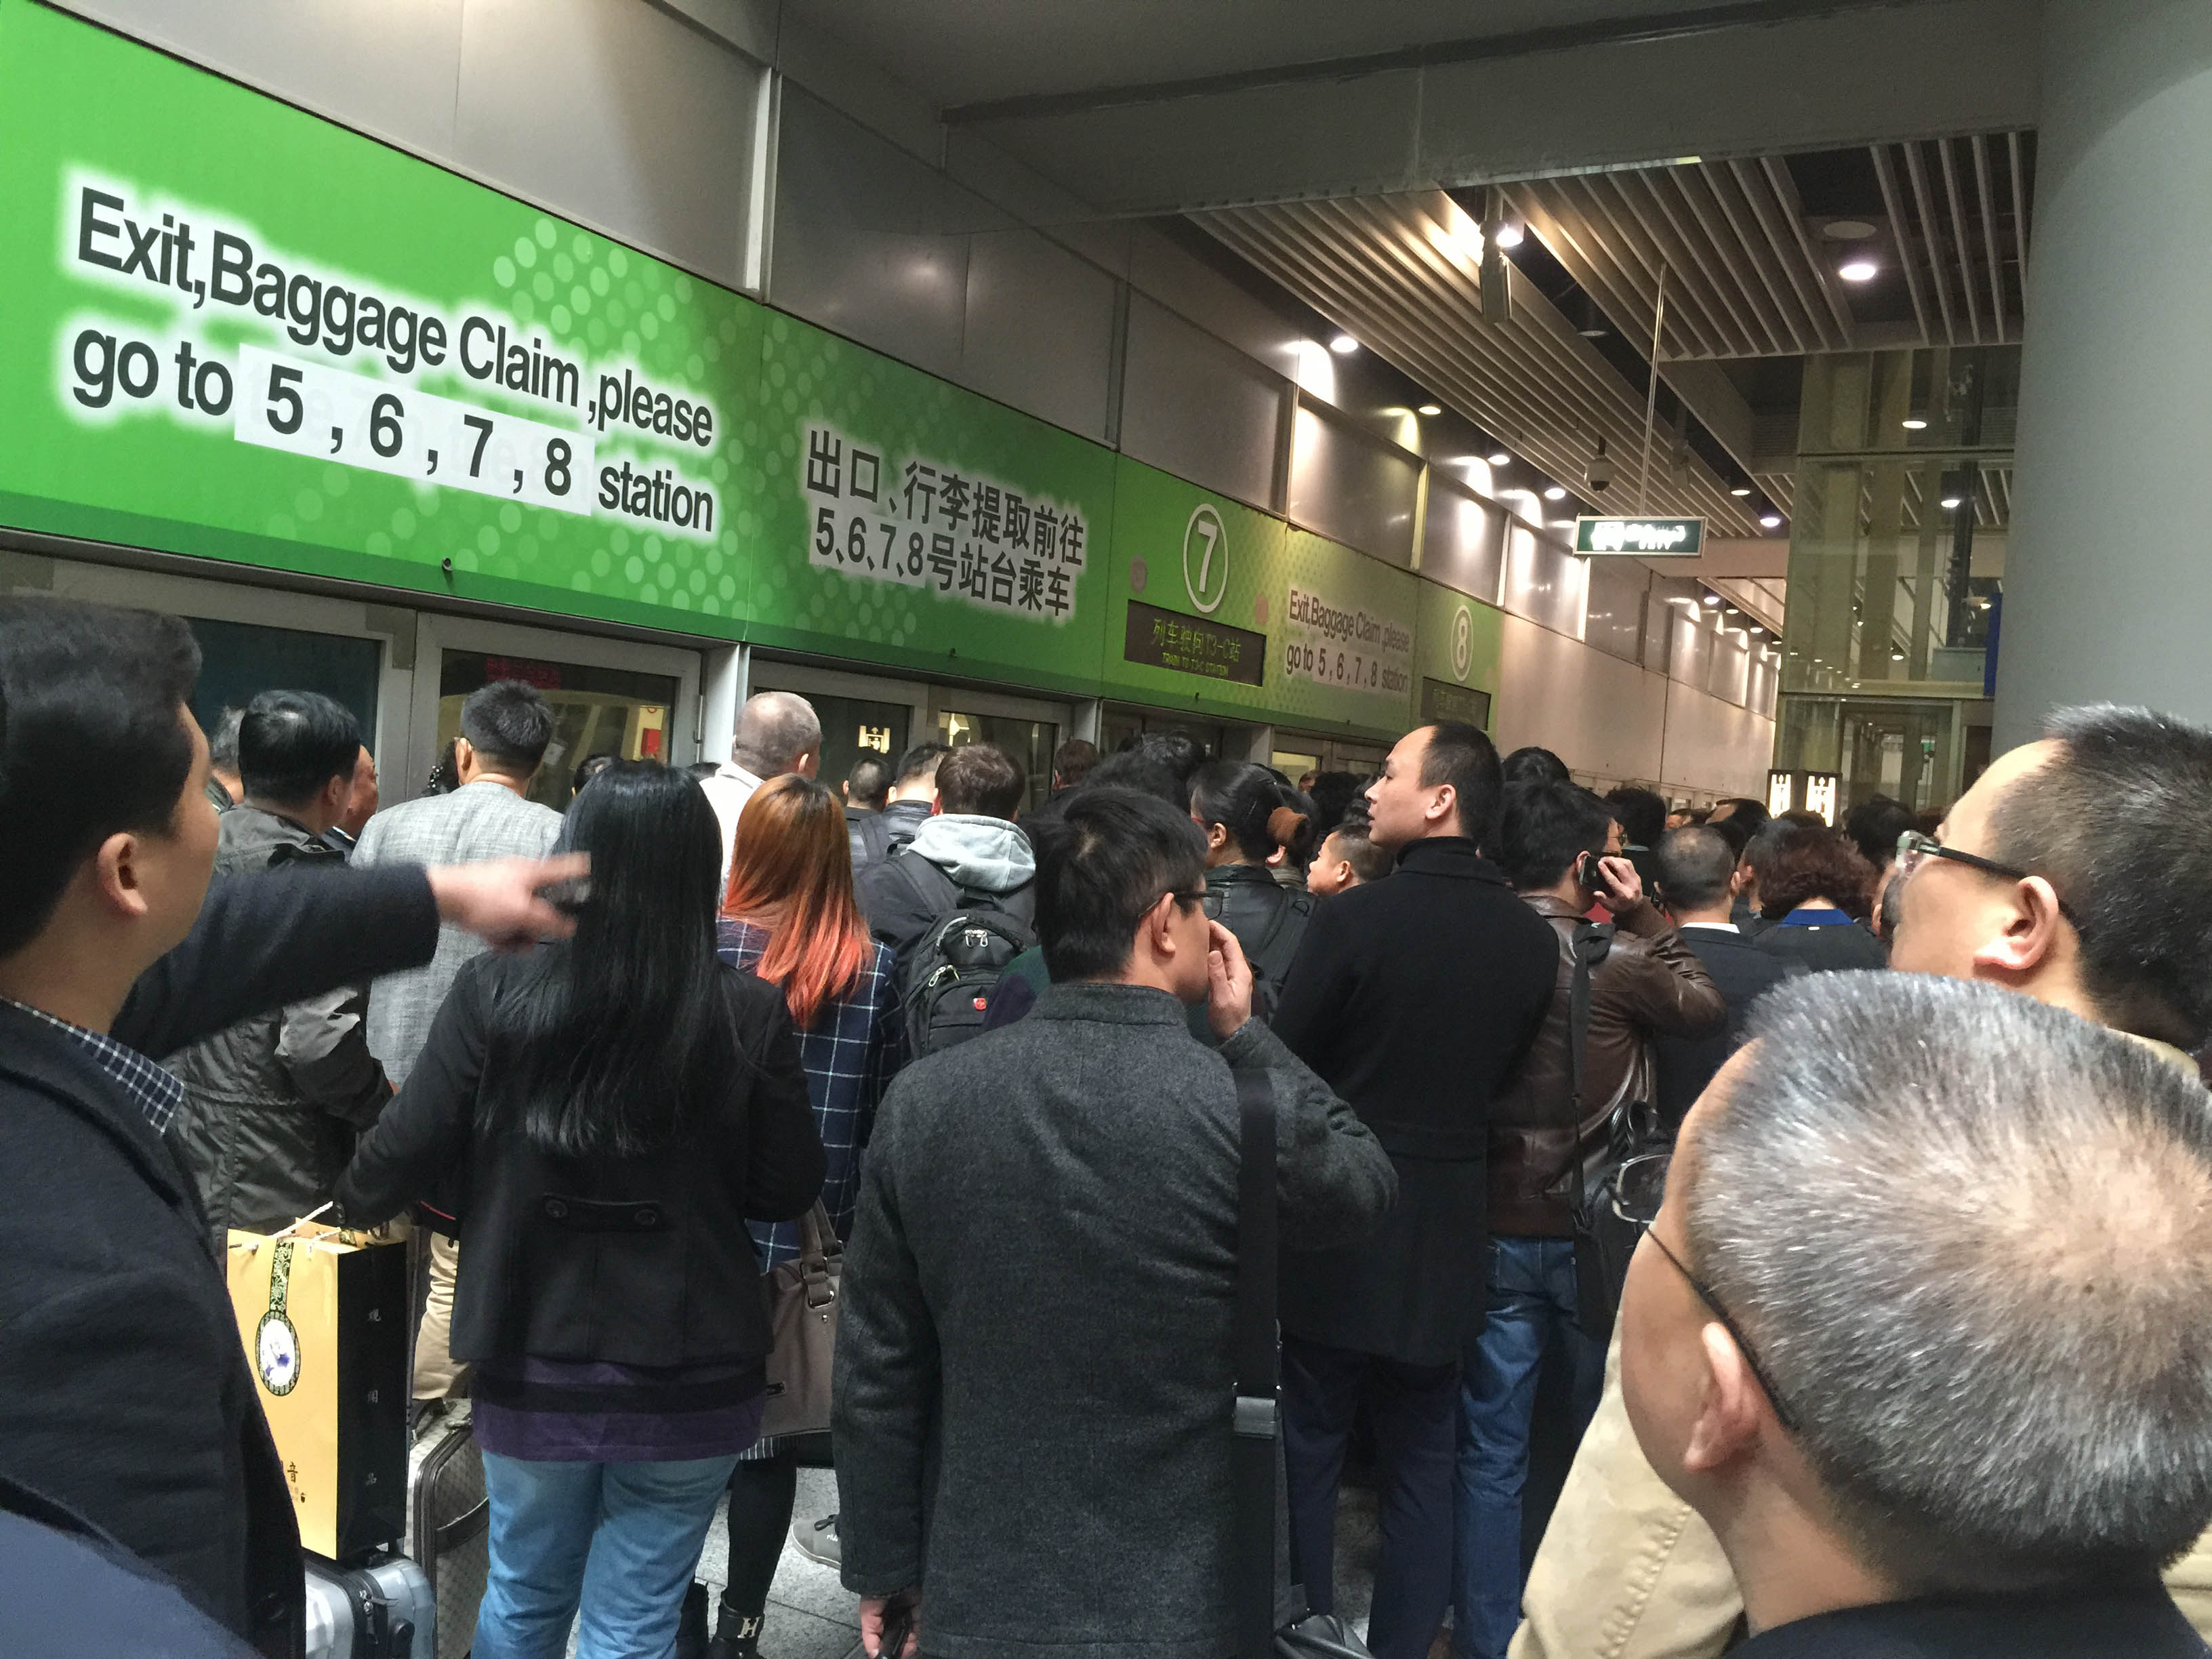
crowd, transport, public transport